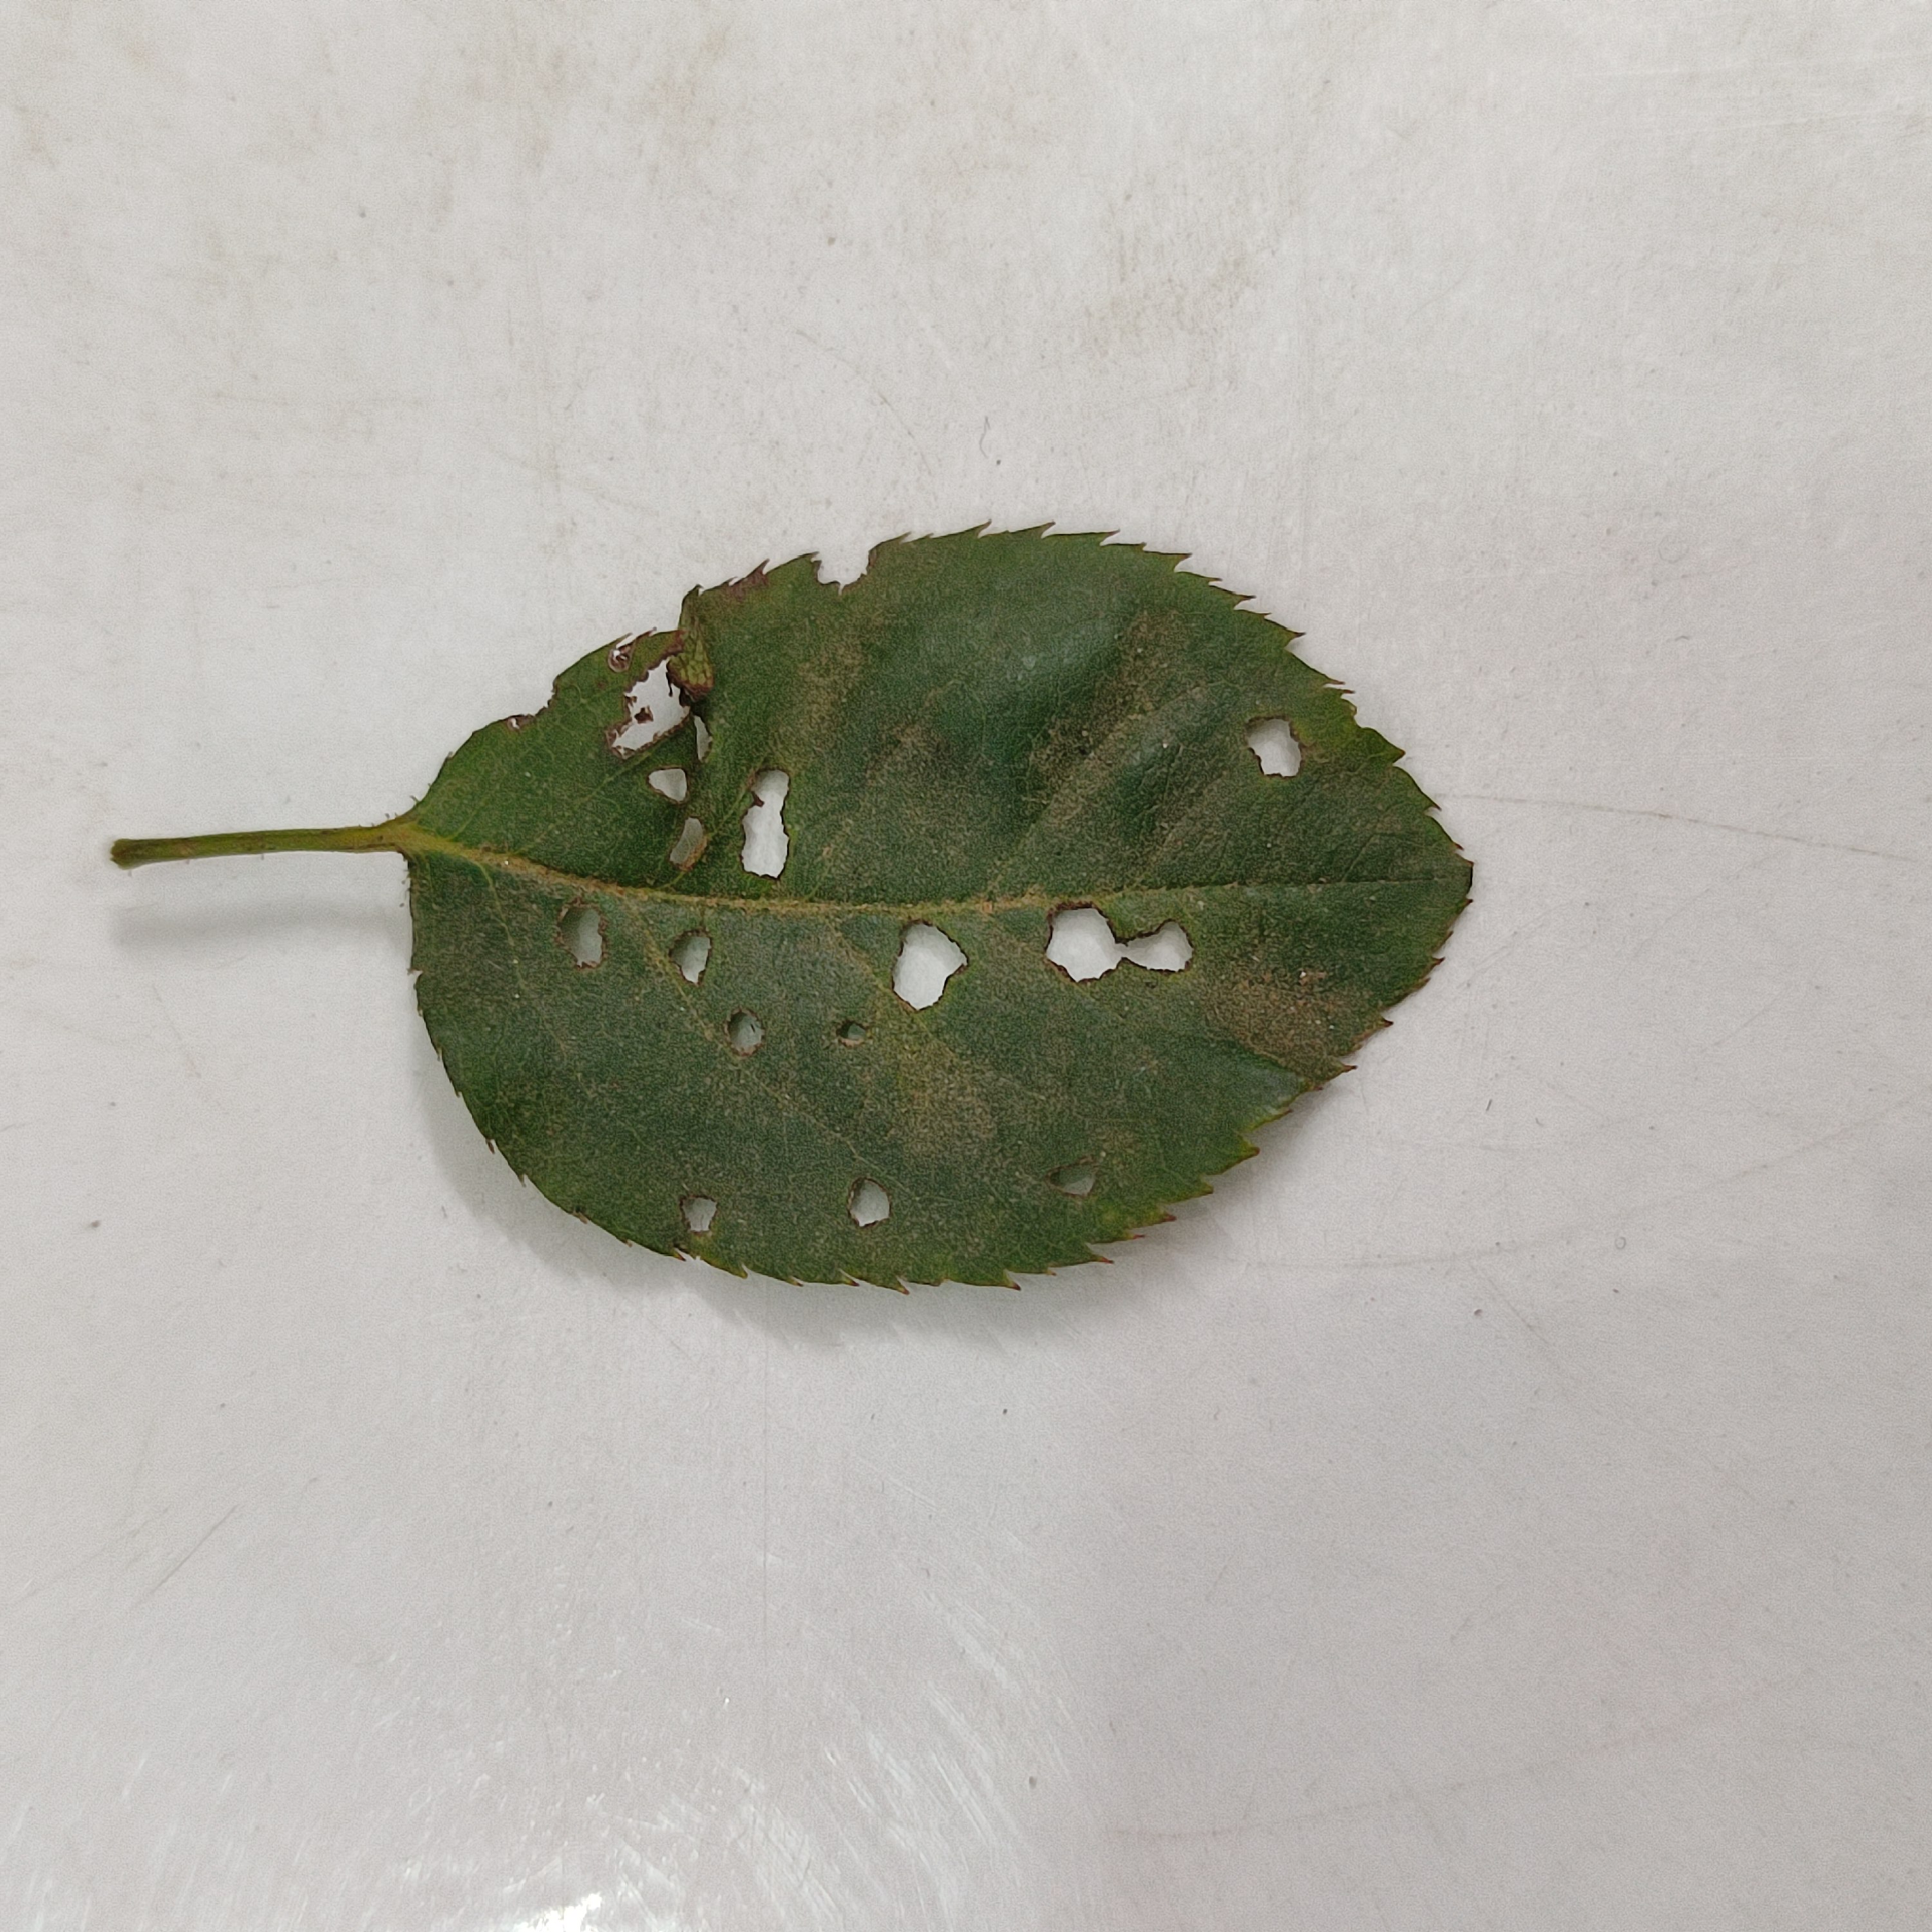
Label: Insect Hole